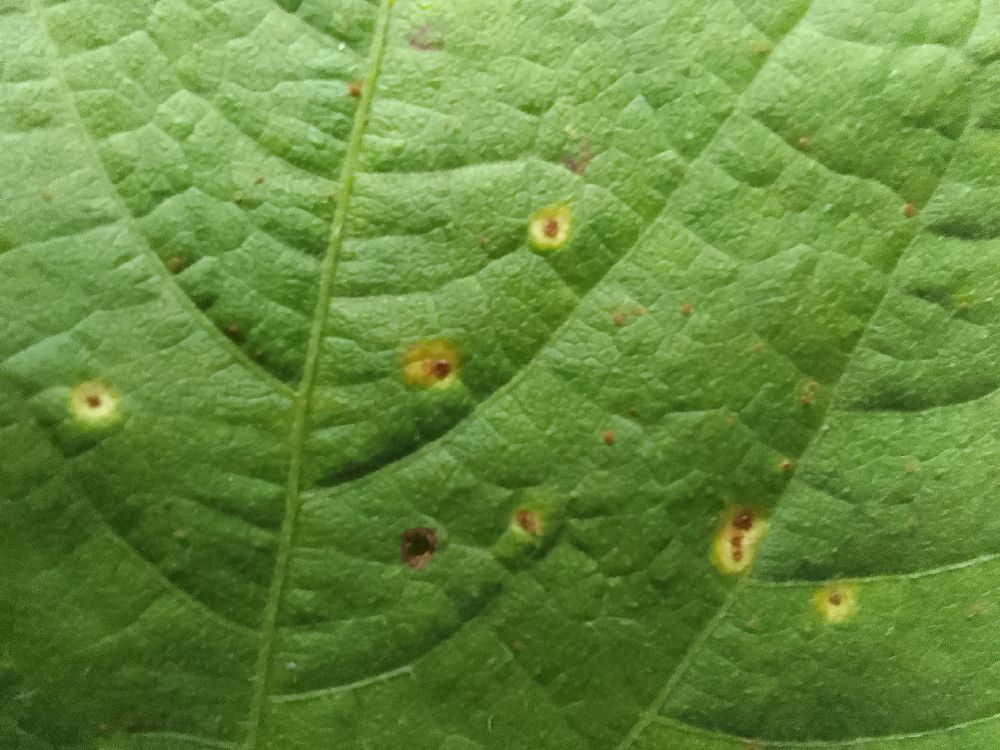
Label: rust